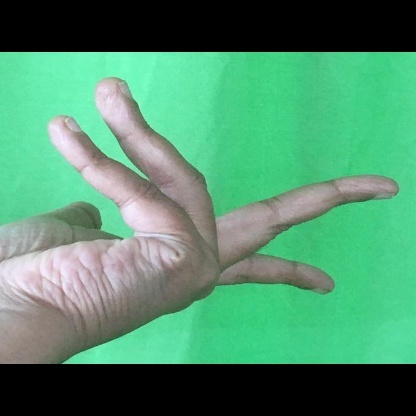
Mudra: Alapadmam